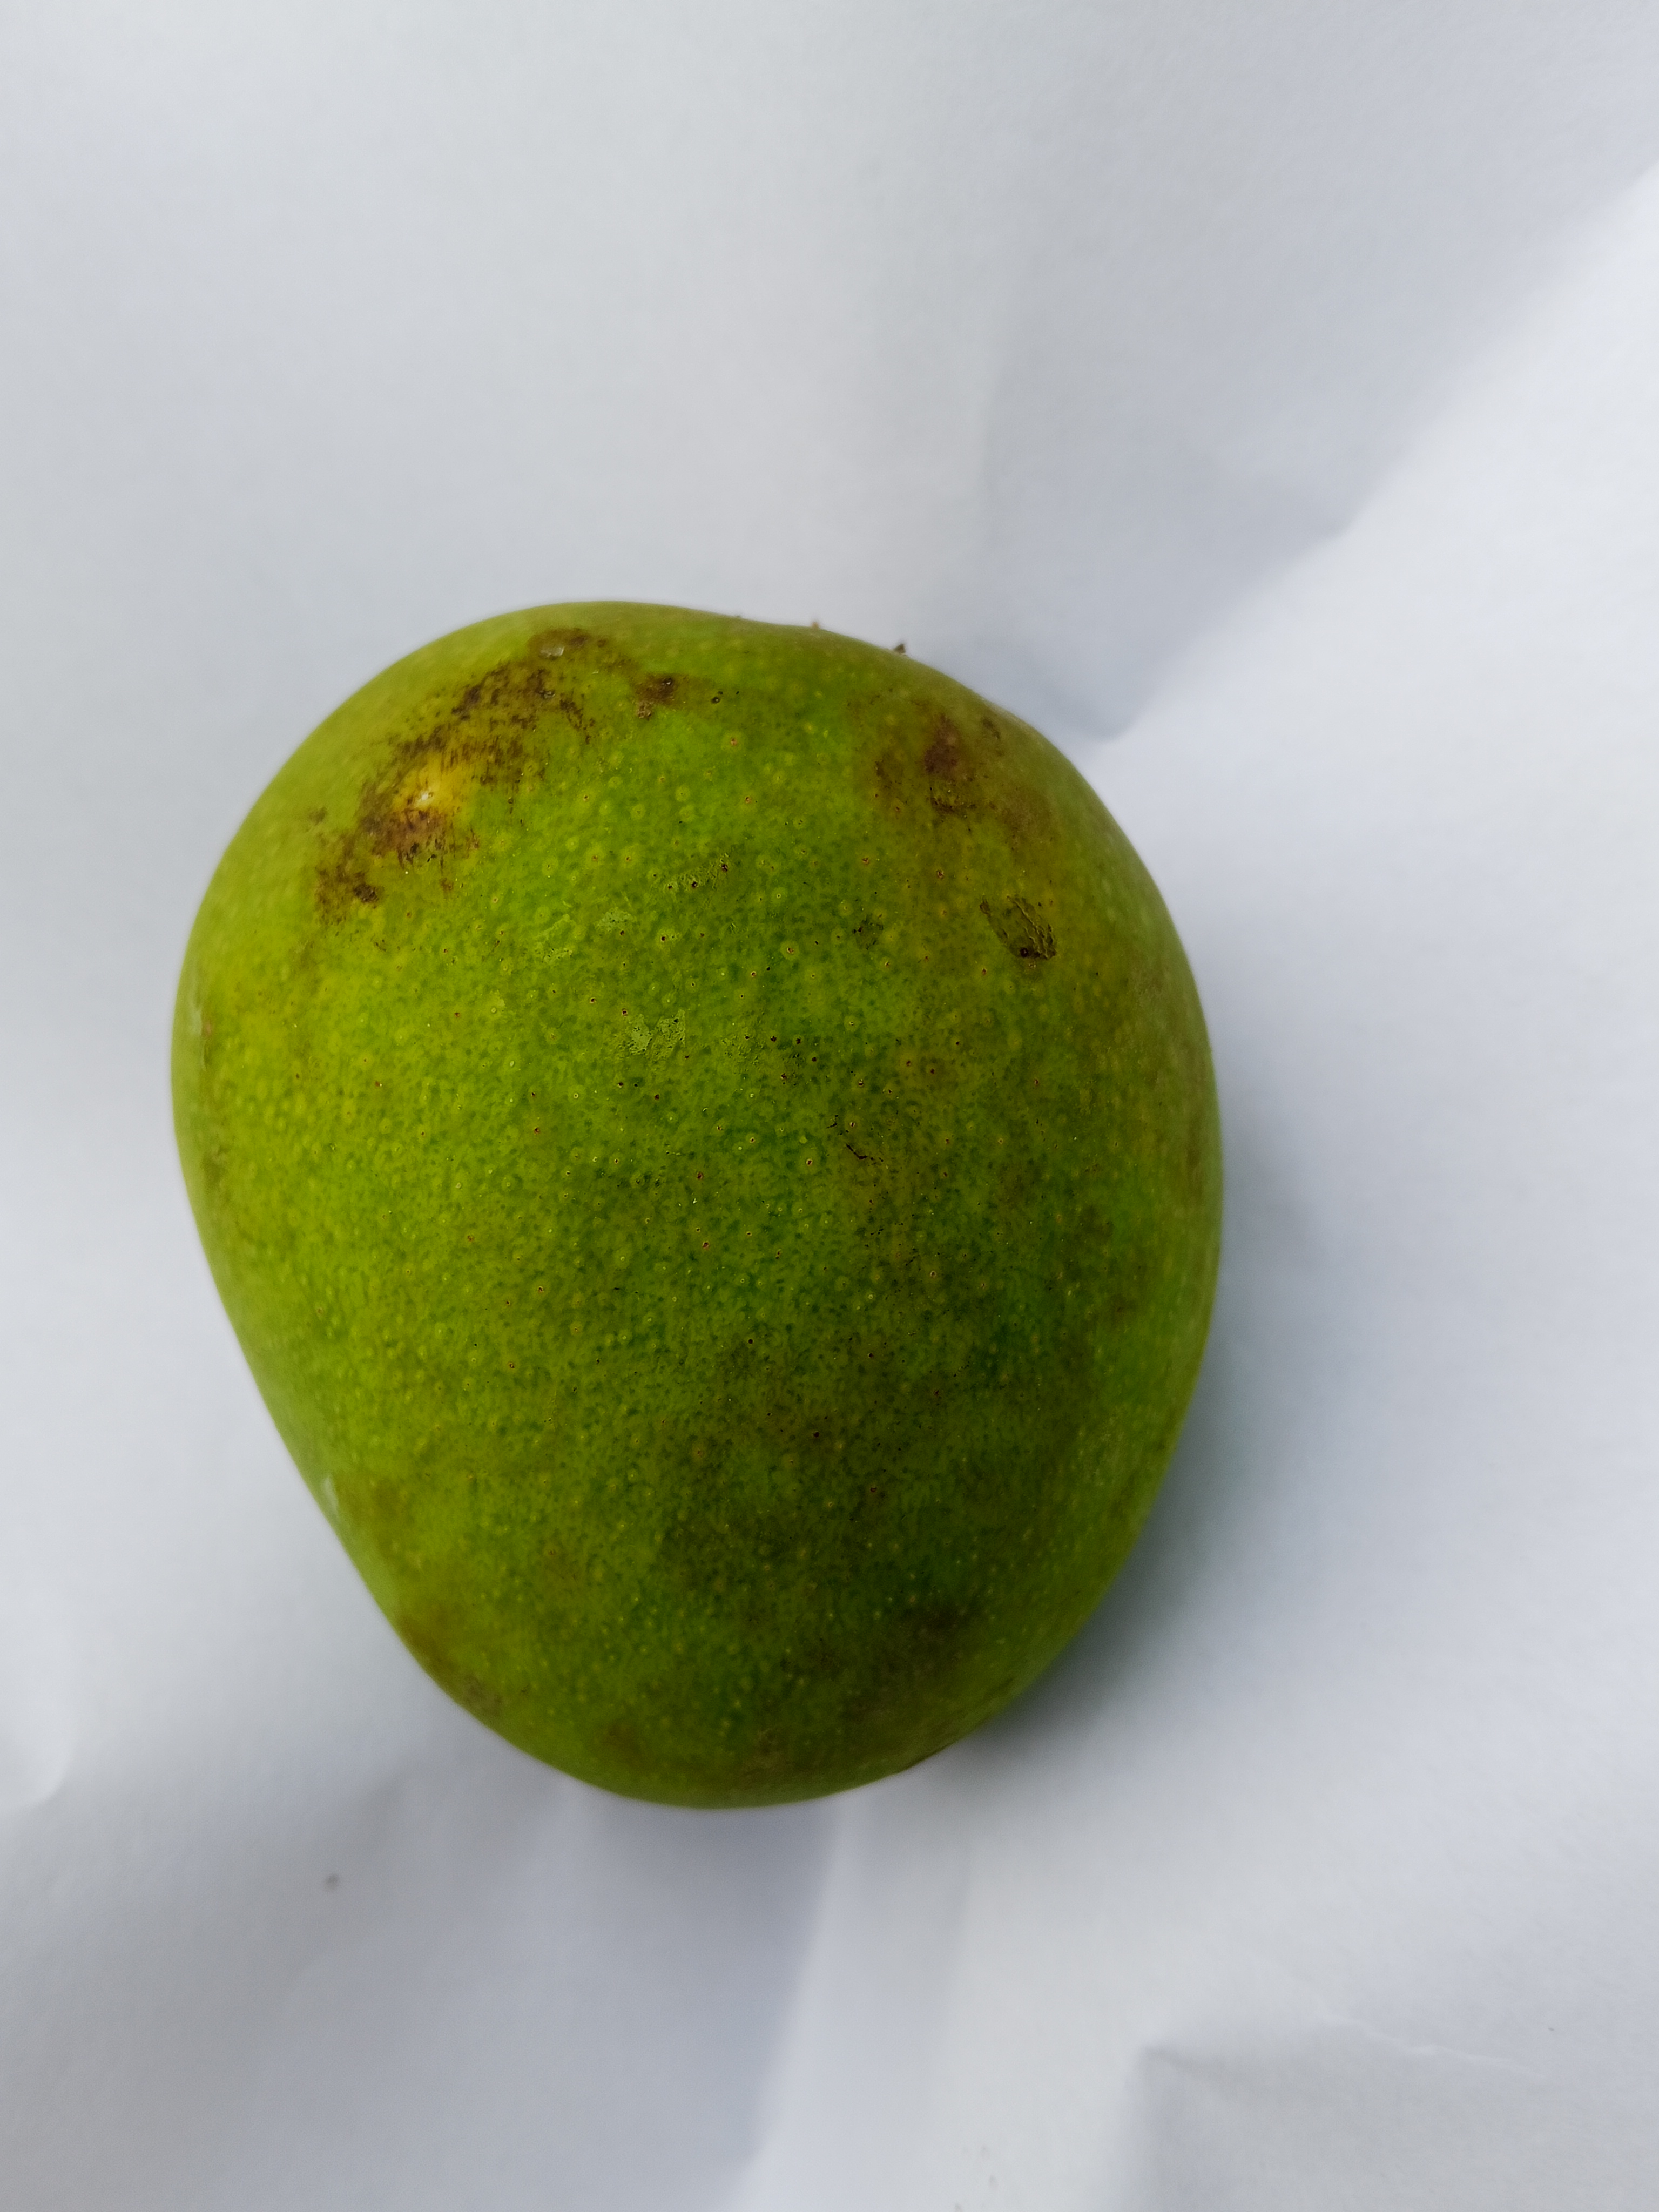
Mango variety: Himsagar